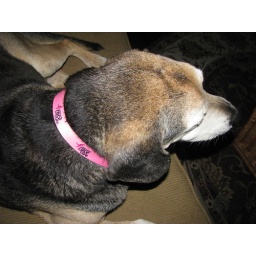
Caring dogs wear pink collars in October.